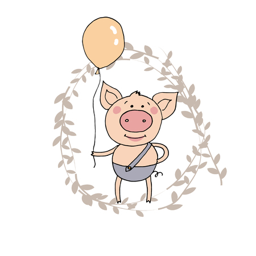
cute little pig standing with the balloon in a hand